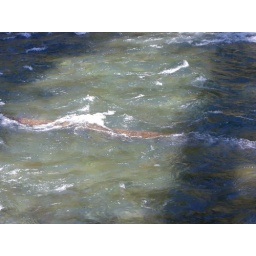
This tree was so big and it was just lying there in the water